Culture of Serbia

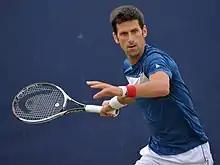
World No. 1 tennis player Novak Djokovic

Serbian music dates from the medieval period with strong church and folk traditions. Church music in Serbia of the time was based on the Osmoglasnik a cycle of religious songs based on the resurrection and lasting for eight weeks. During the Nemanjić dynasty and under other rulers such as Stefan Dušan, musicians enjoyed royal patronage. There was a strong folk tradition in Serbia dating from this time.